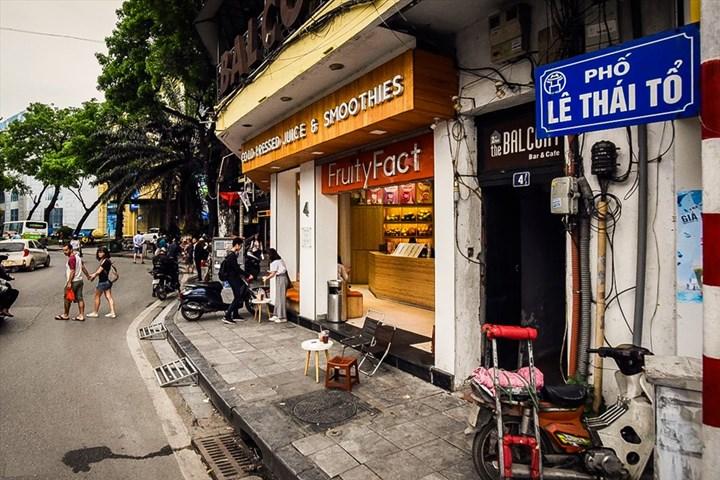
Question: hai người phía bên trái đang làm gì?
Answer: đang đi qua đường